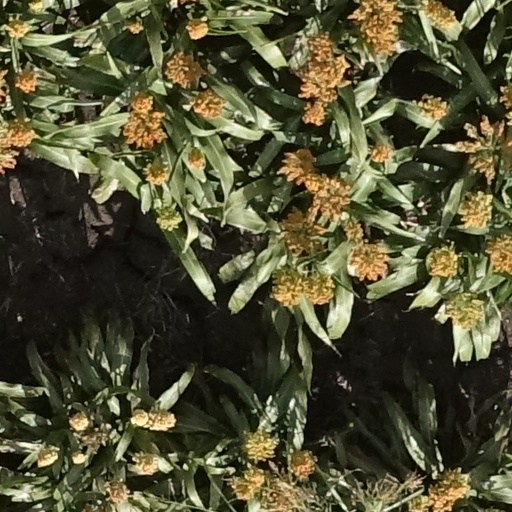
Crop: sorghum